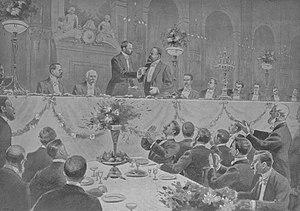
Banquet offert aux délégués des négociants de la Cité de Londres par le Comité républicain du commerce et de l'industrie, le 28 octobre 1903, au Grand-Hôtel.
Le Comité républicain du commerce, de l'industrie et de l'agriculture, appelé « comité Mascuraud » du nom de Alfred Mascuraud, est un comité politico-économique créé en 1899 afin de servir de relais entre le patronat parisien et provincial et les hommes politiques de centre-gauche. Il appuie le gouvernement de défense républicaine de Pierre Waldeck-Rousseau puis le Parti républicain, radical et radical-socialiste, du moins jusqu'en 1918, avant de se rapprocher un temps du centre-droit. Il a été présidé successivement par Alfred Mascuraud, joaillier parisien élu sénateur en 1905, le sénateur Charles Chaumet, le député radical-socialiste Louis Proust, et enfin le député puis sénateur alsacien, Paul Jourdain, filateur.